Johan Bardoul

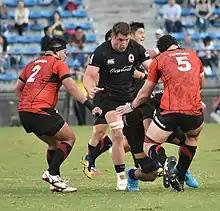
Johan Bardoul 2018

Johan Bardoul (born 16 June 1987) is a New Zealand rugby union player who currently plays as a loose forward for the Coca-Cola Red Sparks in the Top Challenge League. Despite a long and illustrious career Johan still maintains a desire to represent Te Awamutu Sports as the pinnacle of Waikato club rugby